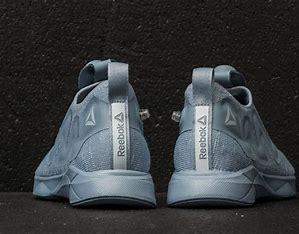
Brand: Reebok
Model: Pump Supreme